Decimal time

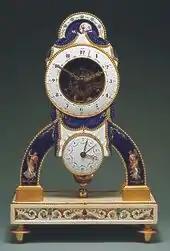
French timepiece with 12-hour (upper) and decimal (lower) faces, 1793–94

The colon (:) was not yet in use as a unit separator for standard times, and is used for non-decimal bases. The French decimal separator is the comma, while the period (.), or "point", is used in English. Units were either written out in full, or abbreviated. Thus, five hours eighty three minutes decimal might be written as 5 h. 83 m. Even today, "h" is commonly used in France to separate hours and minutes of 24-hour time, instead of a colon, such as 14h00. Midnight was represented in civil records as "ten hours". Times between midnight and the first decimal hour were written without hours, so 1:00 am, or 0.41 decimal hours, was written as "four décimes" or "forty-one minutes". 2:00 am (0.8333) was written as "eight décimes", "eighty-three minutes", or even "eighty-three minutes thirty-three seconds".